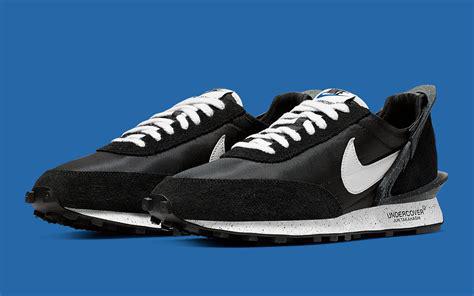
Brand: Nike
Model: Undercover